Bohot Pyaar Karte Hai

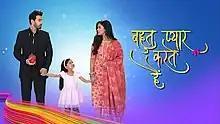

Bohot Pyaar Karte Hai is an Indian Hindi-language romantic drama television series that premiered from 5 July 2022 to 10 December 2022 on Star Bharat. Produced by Fazila Allana and Sandiip Sikcand under Sol Production and Sandiip Films, it stars Karan V Grover, Sayli Salunkhe and Kiara Sadh.